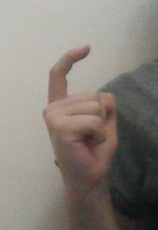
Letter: ra